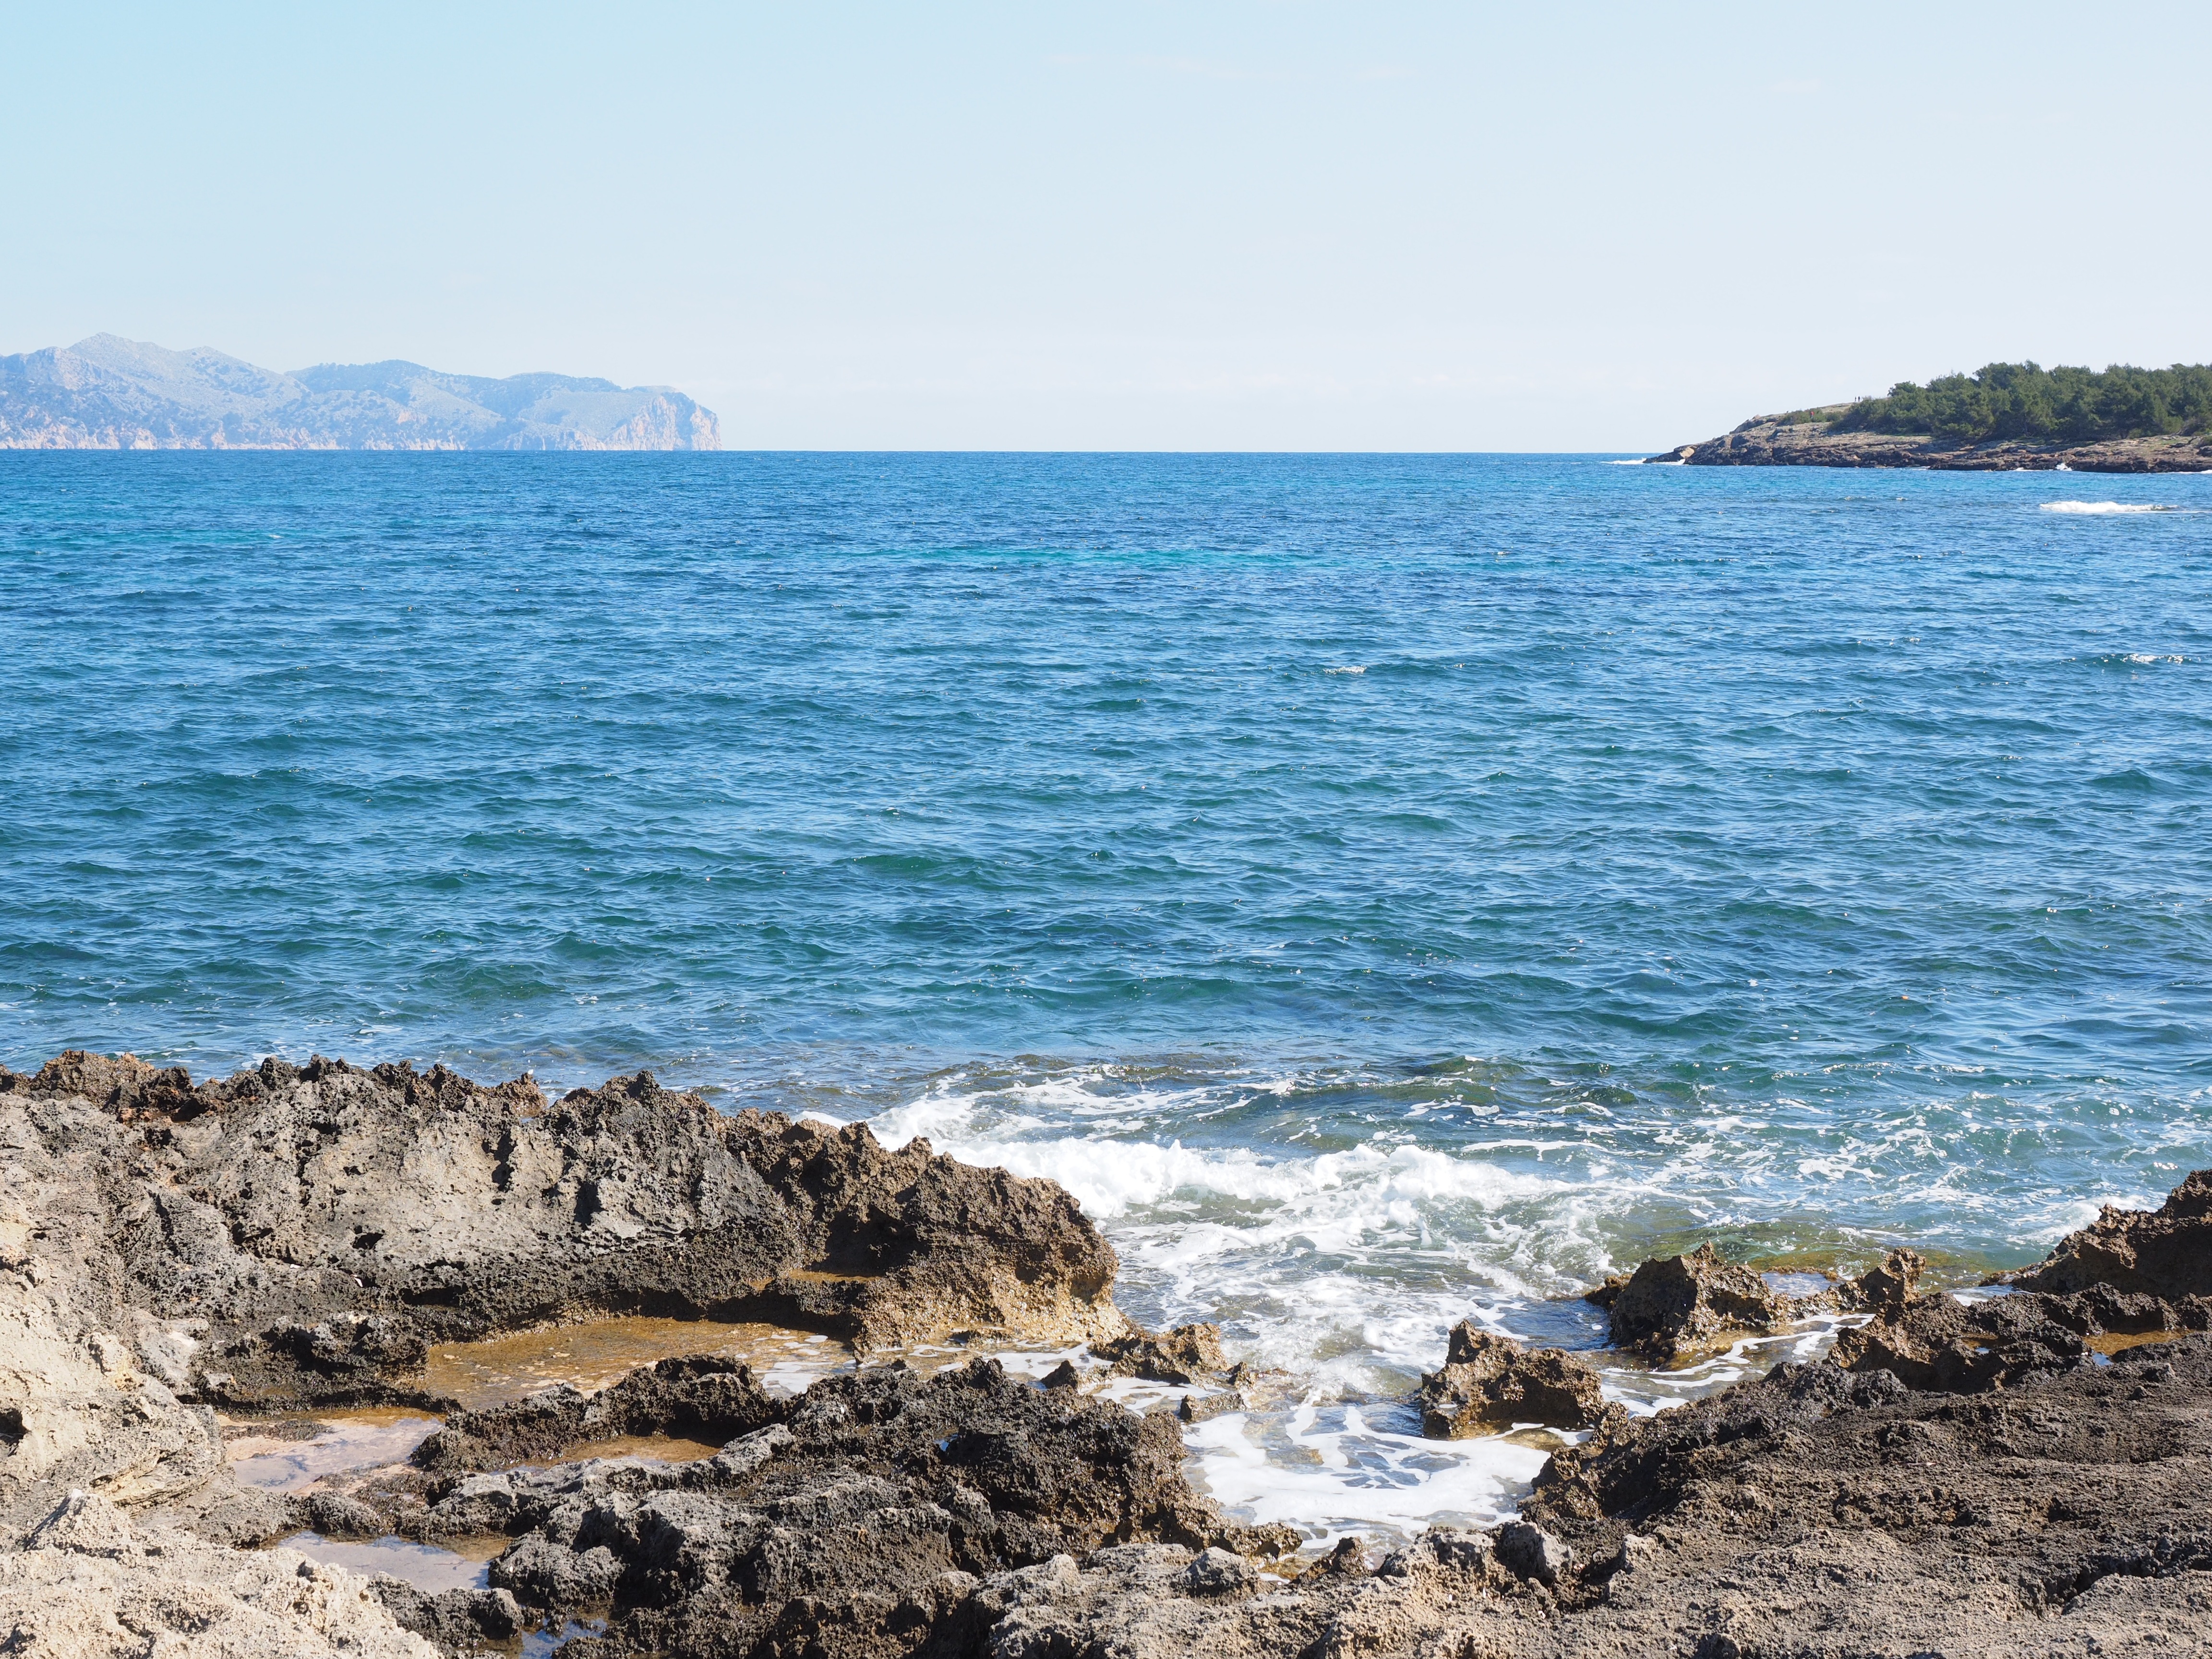
beach, sea, coast, rock, ocean, horizon, shore, wave, vacation, cliff, cove, bay, terrain, body of water, mallorca, rocky coast, booked, cape, wind wave, alcudia, bay of pollensa, es clot, illes spain, it barcares